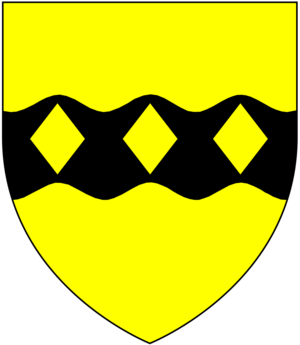
Arthur Duck est un lawyer anglais, écrivain et député du Parlement du Royaume-Uni.